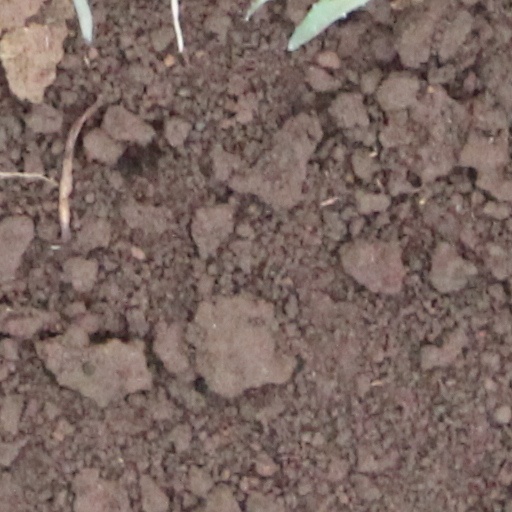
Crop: wheat